Foreign policy of the Joe Biden administration

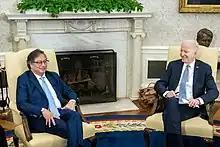
Biden and Columbian President Gustavo Petro, April 2023.

Despite Duque's party supporting Donald Trump during the 2020 US presidential election, Duque maintained very good relations under the presidency of Joe Biden. The Biden administration showed signs of favoring right-wing candidates in the Colombian presidential election of 2022: senior US diplomats spoke to the press about alleged Russian, Cuban and Venezuelan interference in the election in favor of leftist candidate Gustavo Petro, while US officials avoided meeting Petro before the election while meeting other candidates.